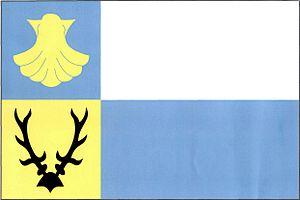
Staňkov est une ville du district de Domažlice, dans la région de Plzeň, en République tchèque. Sa population s'élevait à 3 350 habitants en 2017.